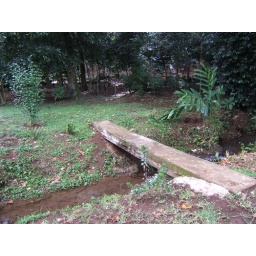
Small stone bridge over the rio at Caro's house